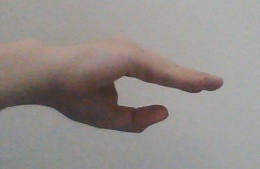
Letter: jeem